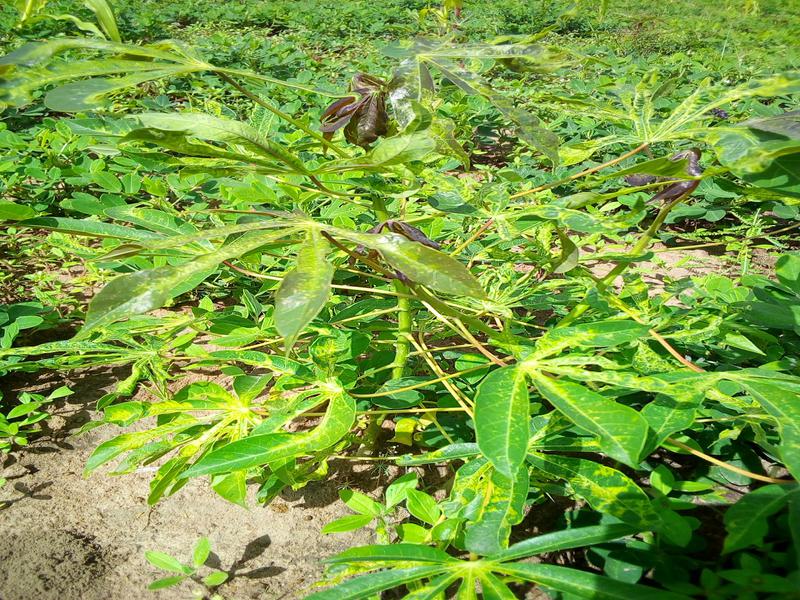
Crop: cassava
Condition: mosaic_disease